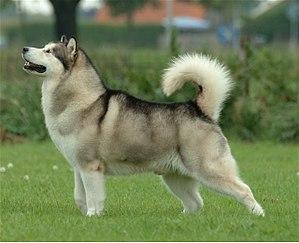
Le malamute de l’Alaska est une race de chien originaire d'Alaska.